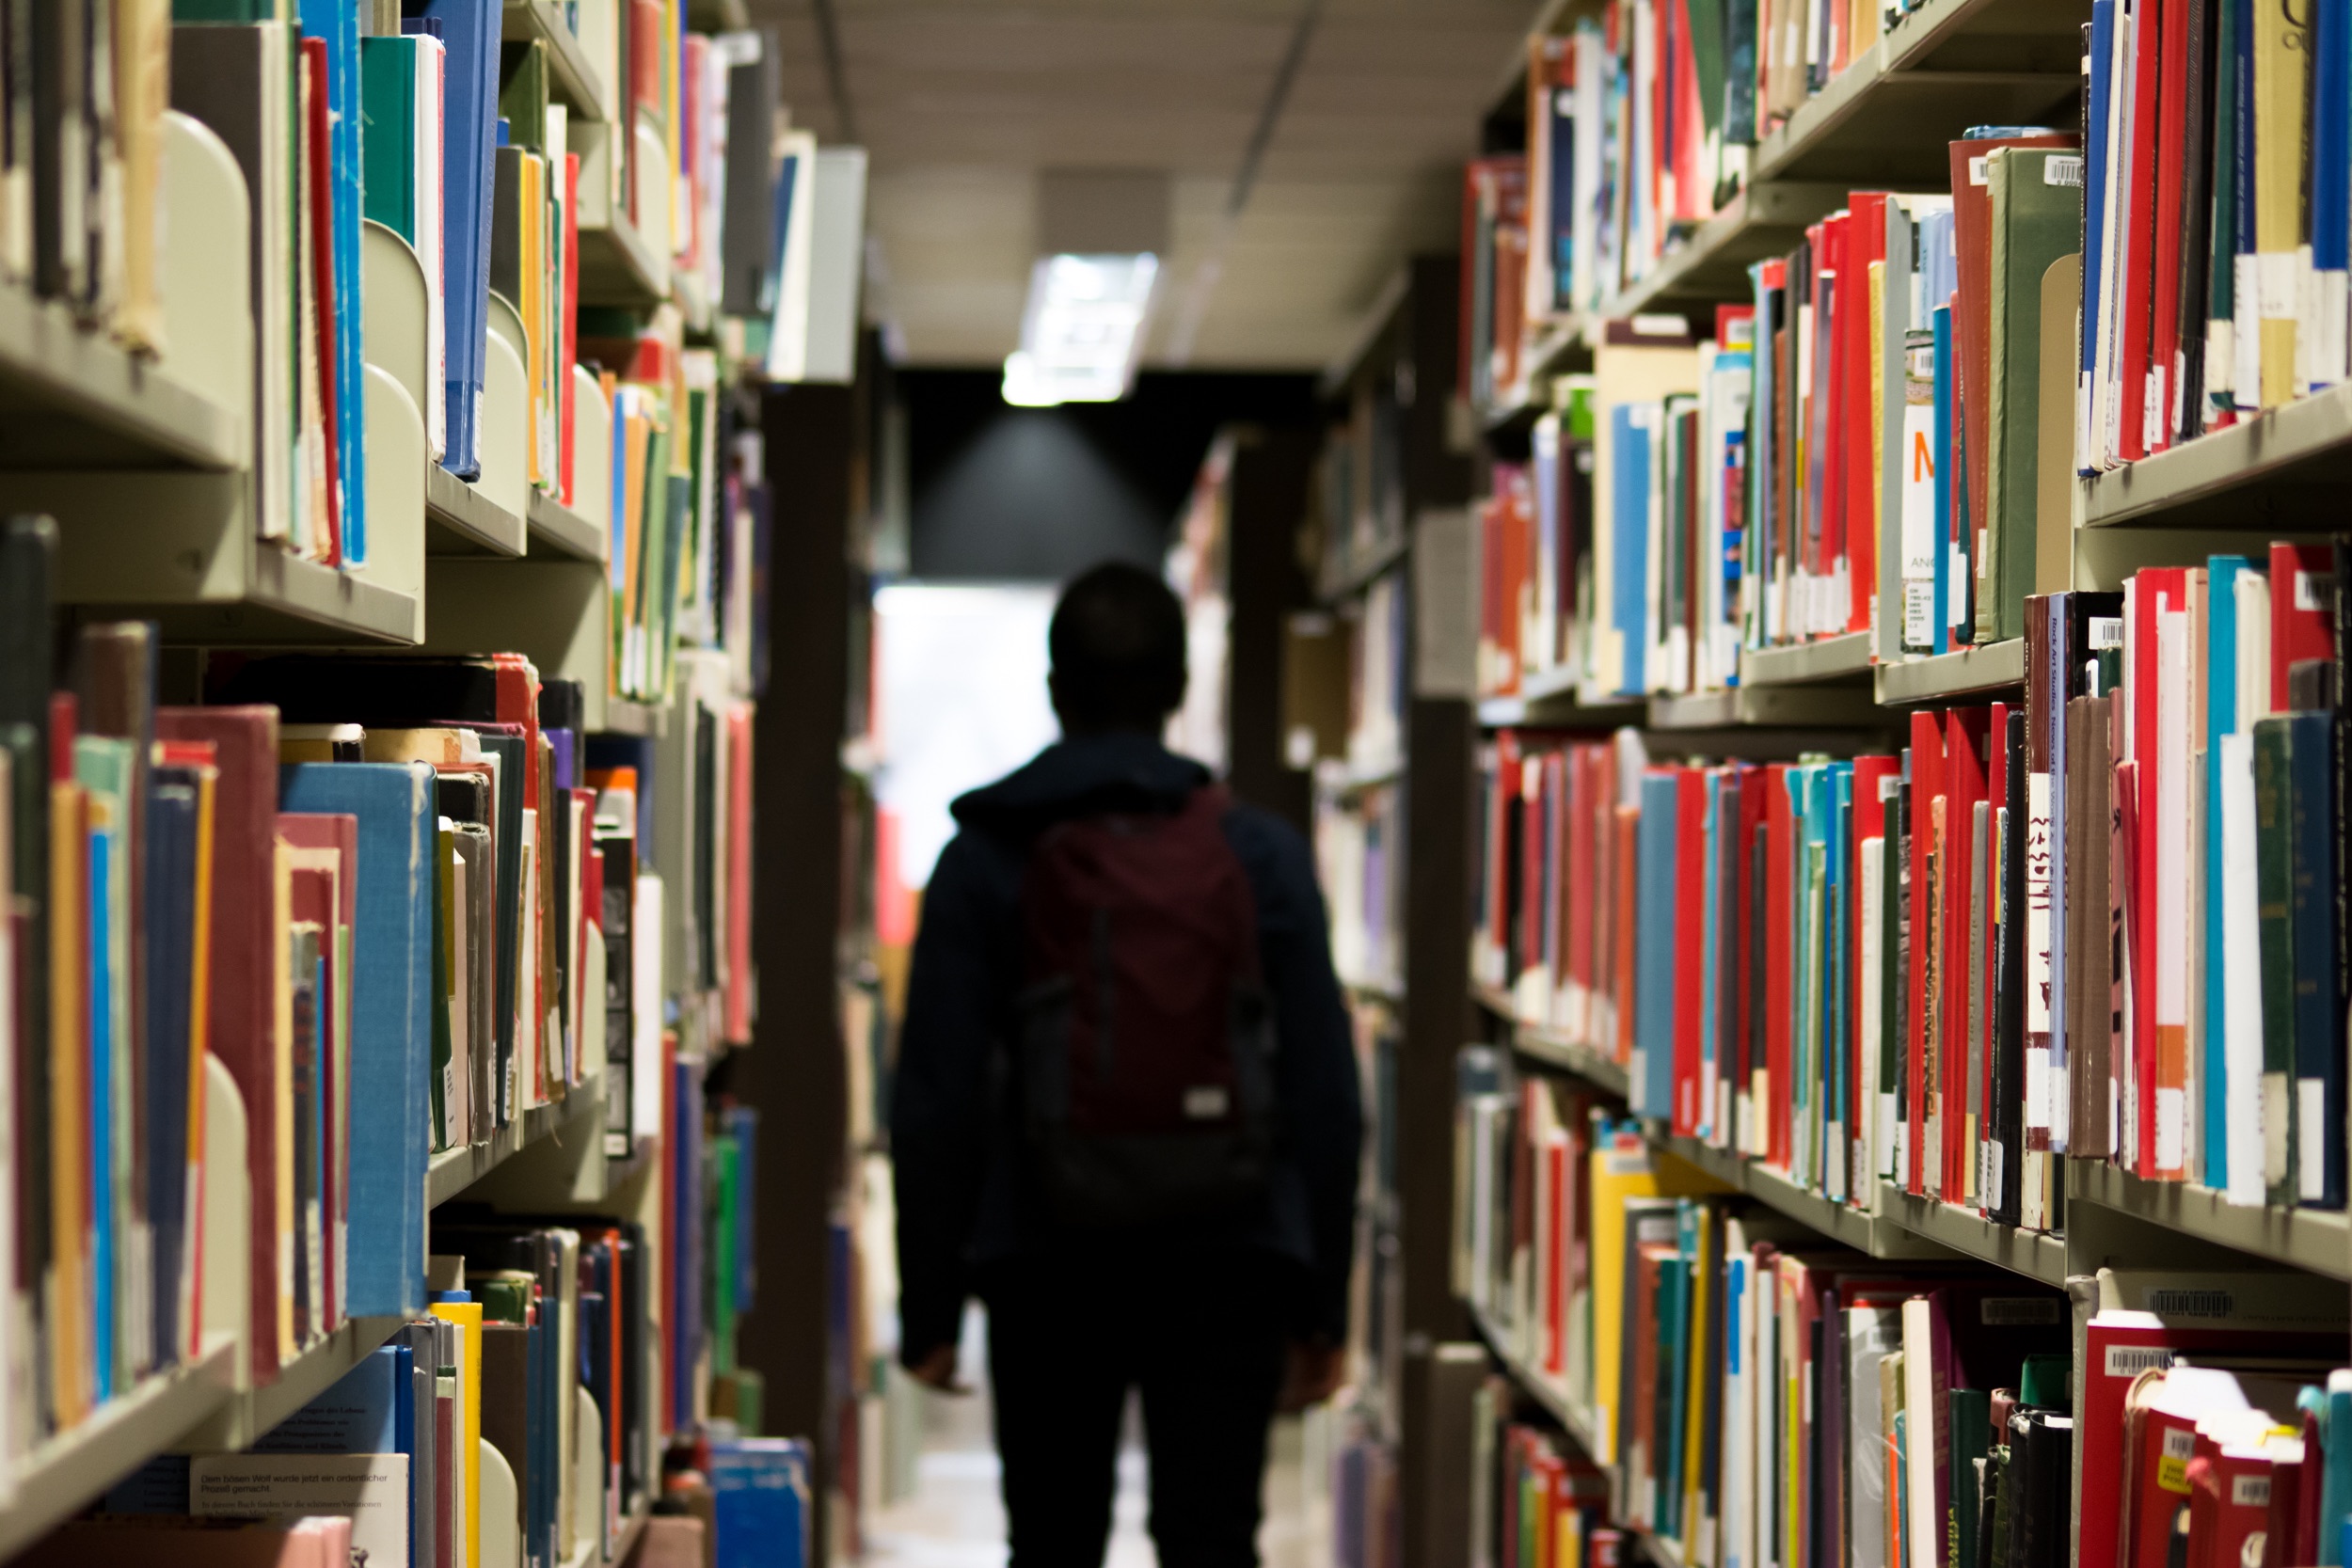
book, building, color, room, library, retail, bookselling